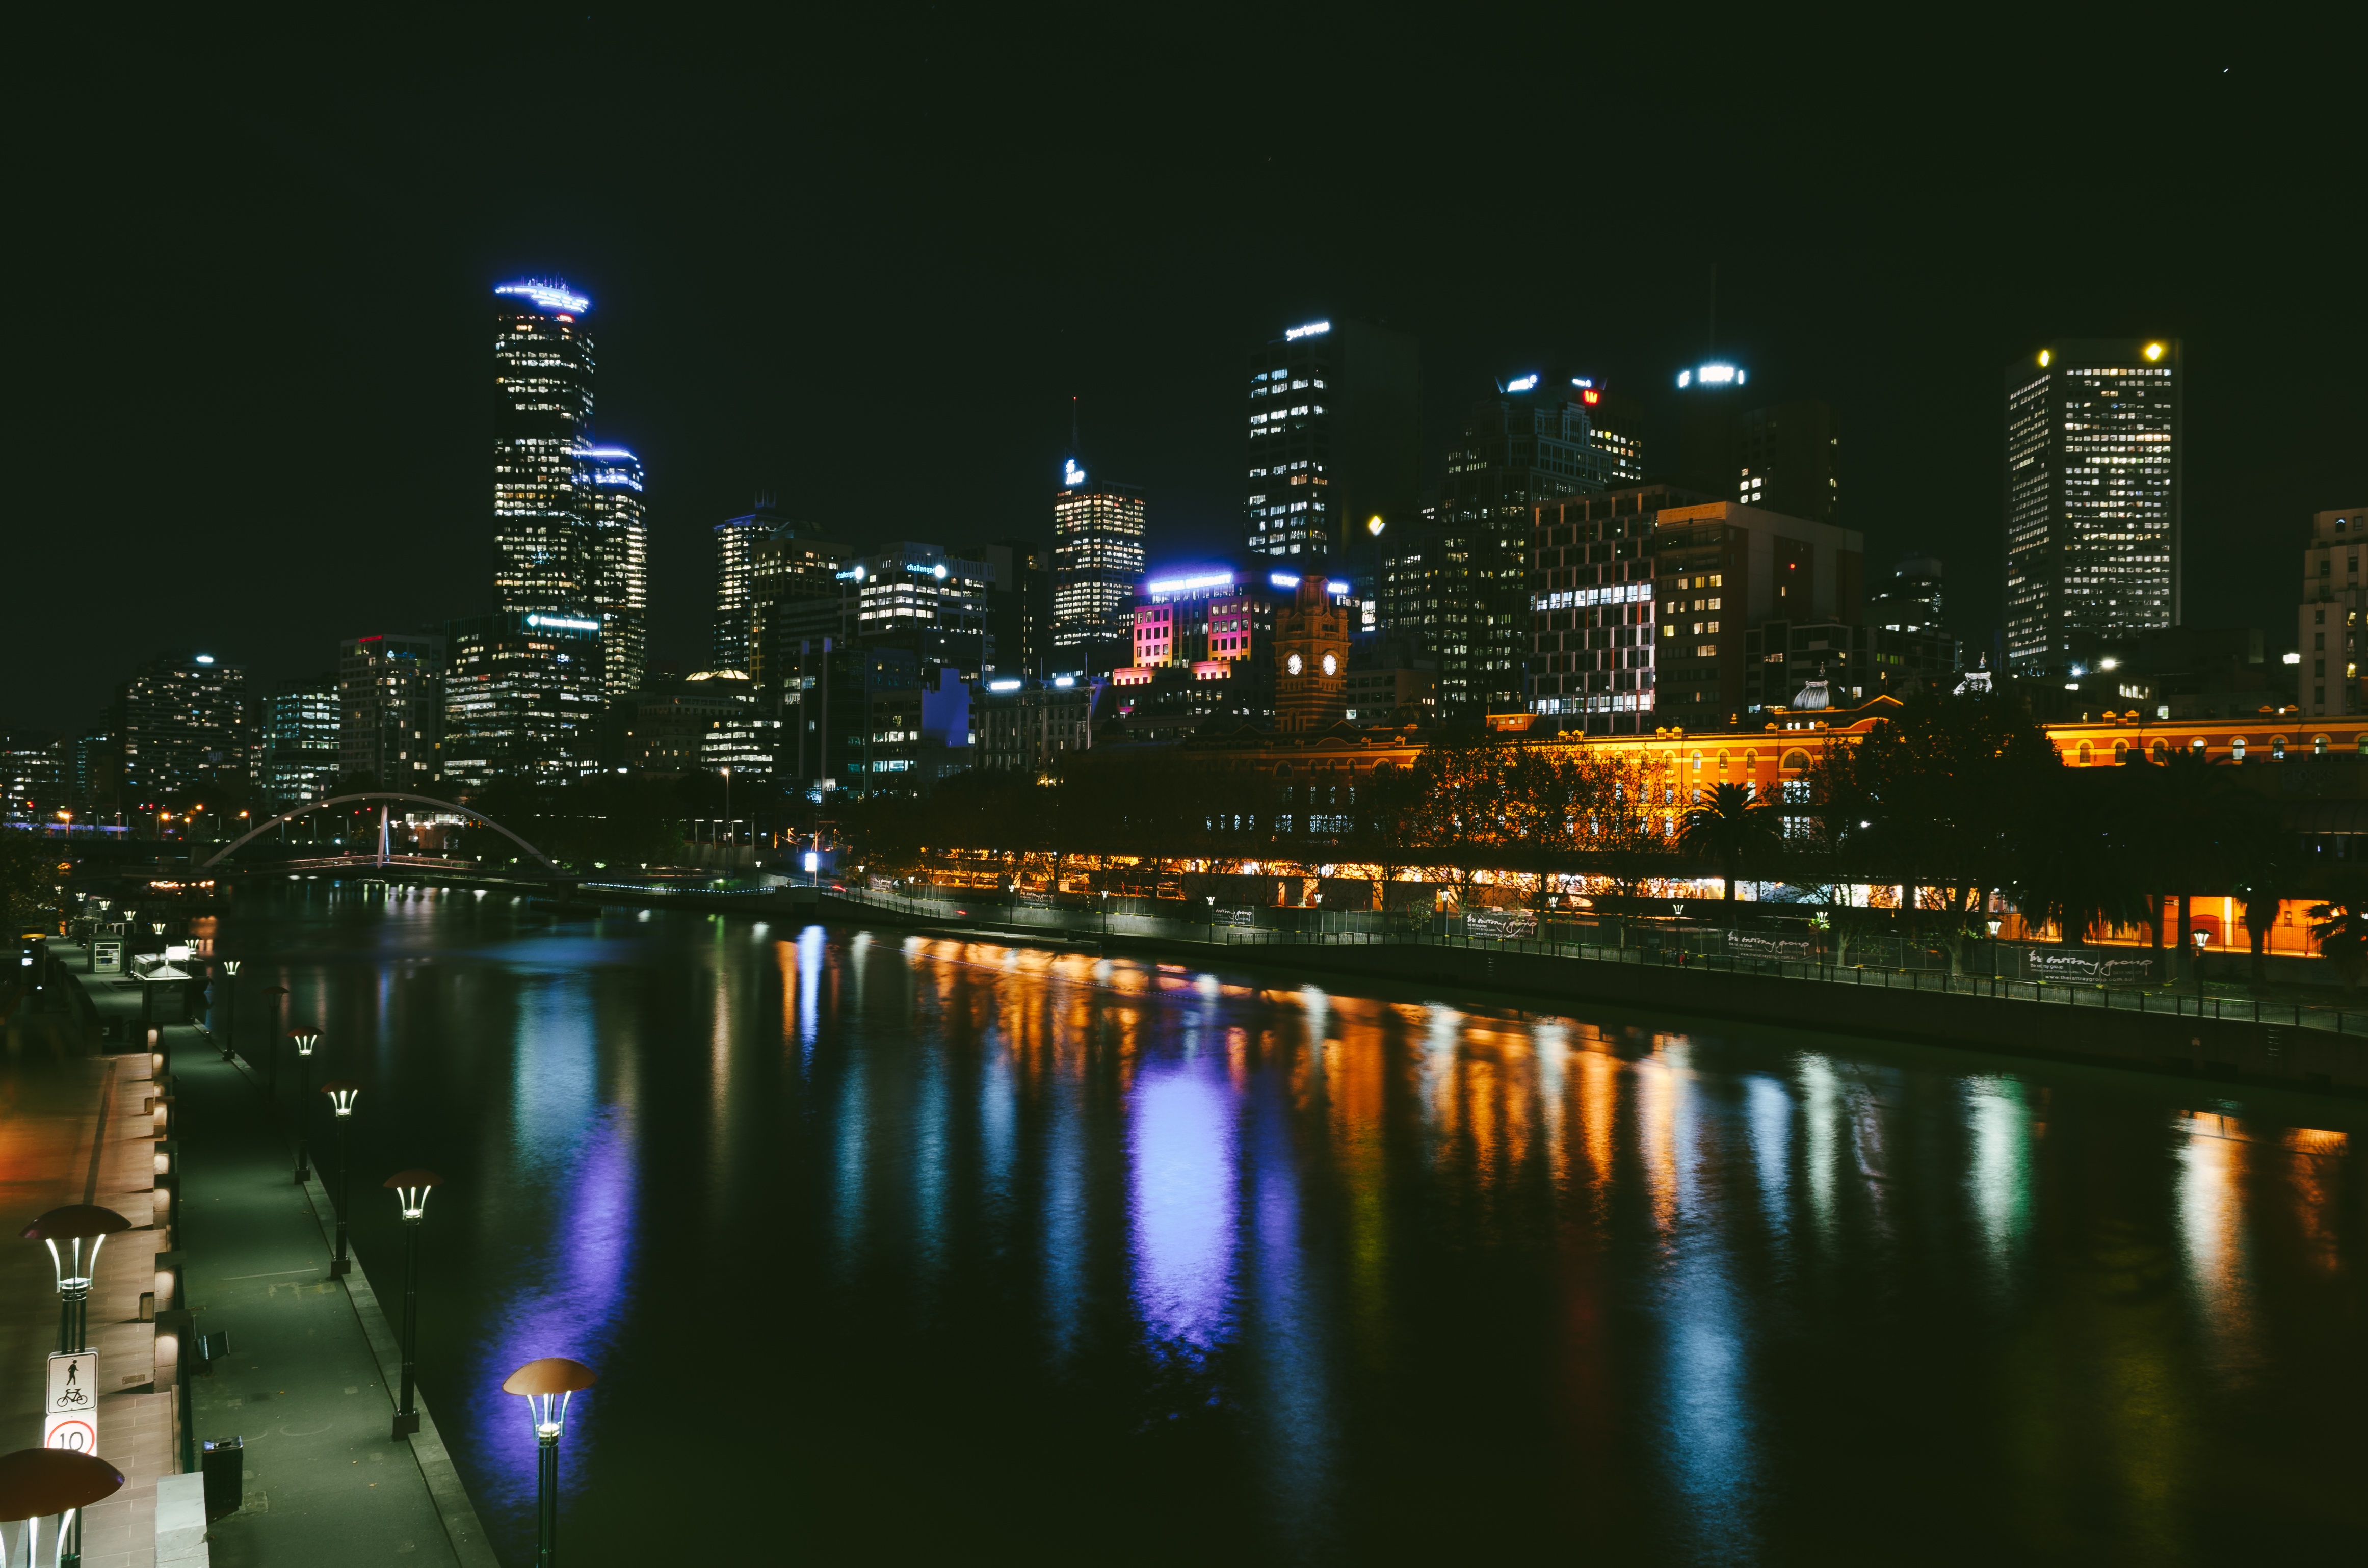
horizon, light, skyline, night, city, skyscraper, river, cityscape, downtown, dusk, evening, reflection, darkness, nightlife, lights, buildings, bridges, metropolis, urban area, geographical feature, human settlement, metropolitan area